Why Her

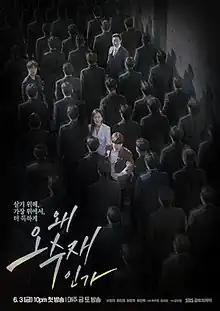
Promotional poster

Why Her is a 2022 South Korean television series directed by Park Soo-jin. Starring Seo Hyun-jin in the title role of Oh Soo-jae, and features Hwang In-youp, Huh Joon-ho in pivotal roles, also Bae In-hyuk appears in the series. It premiered on SBS TV on June 3, 2022, and aired every Friday and Saturday at 22:00 (KST) till July 23. It is also available for streaming on Viu in selected regions.